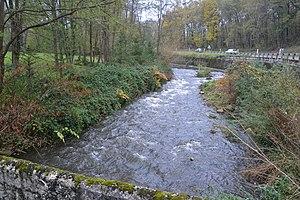
Le Touyre à Dreuilhe (Ariège, France).